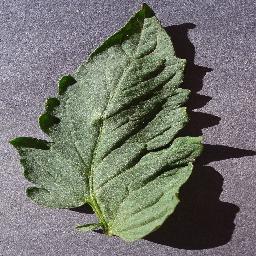
Label: Tomato___healthy